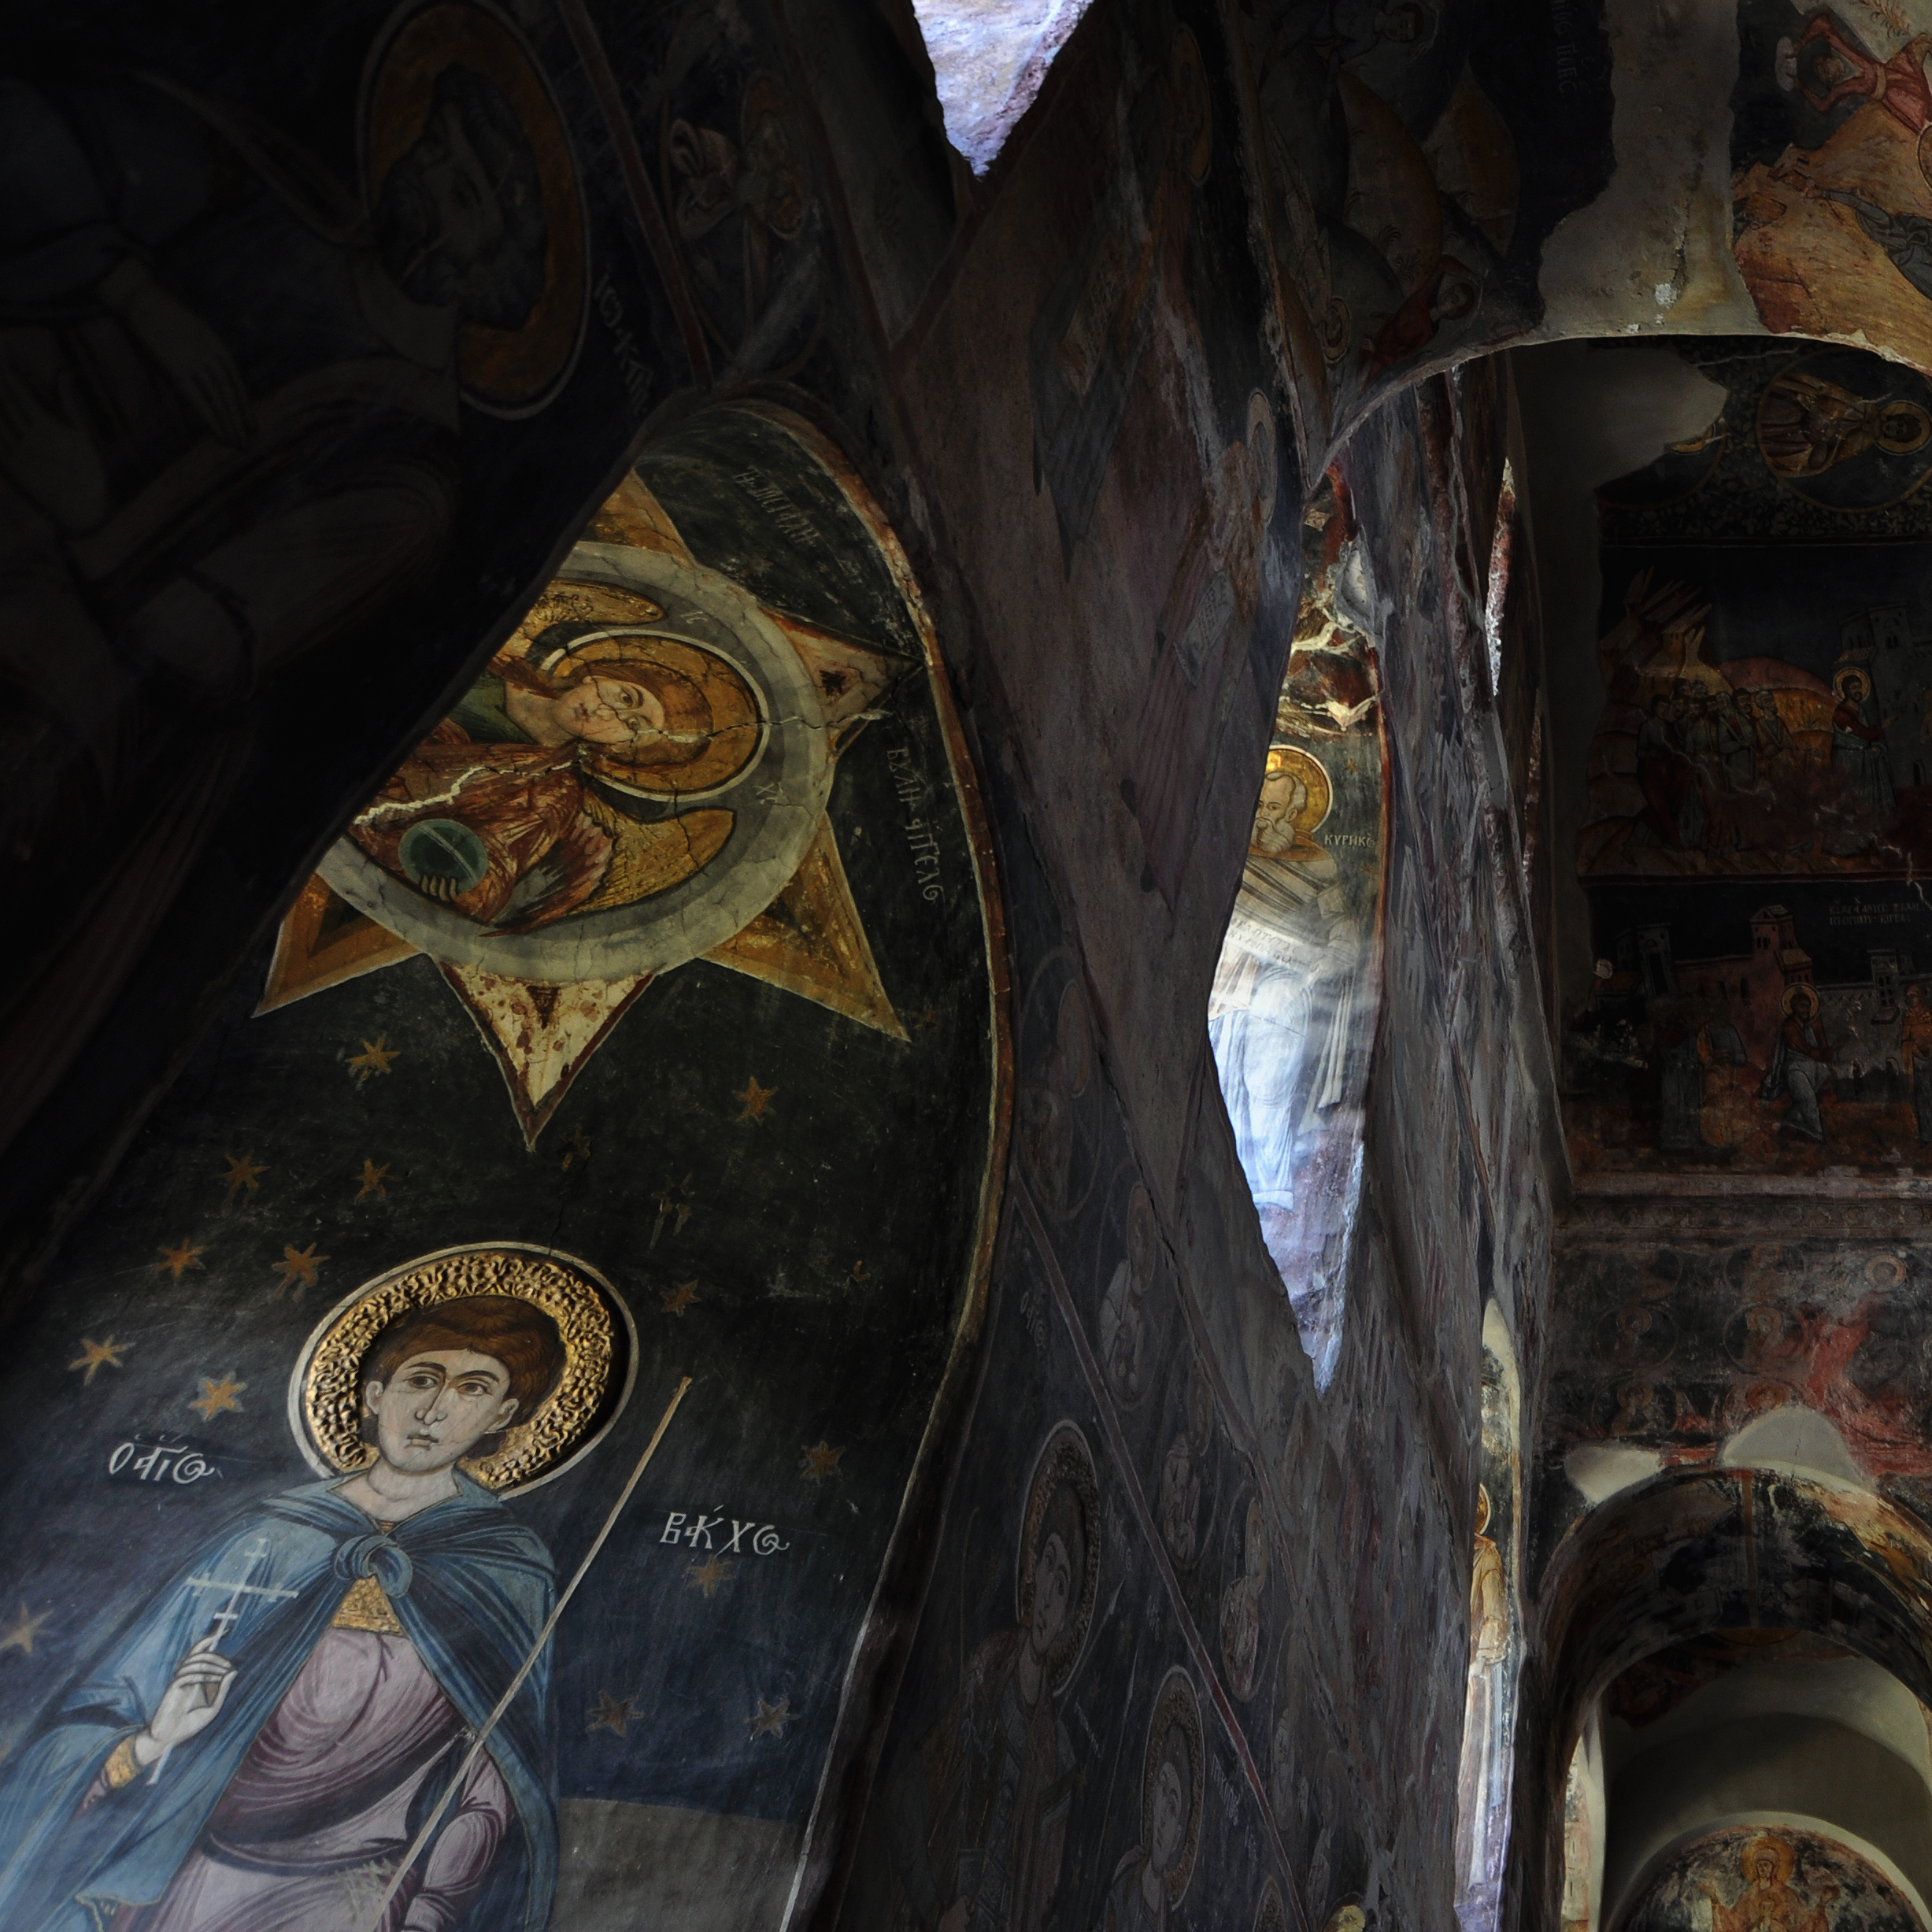
light, architecture, photography, interior, window, old, monument, photo, church, painting, photos, art, de, temple, iconography, walls, mural, saint, fotografie, age, history, court, romana, pictura, orthodox, royal, eastern, fresco, carving, murals, icon, romania, icons, screenshot, bor, targoviste, biserica, arhitectura, wallachia, muntenia, tara, romaneasca, orthodoxy, lumina, iconografie, romanian, icoana, icoane, arta, ortodoxa, patrimoniu, princely, curtea, domneasca, ortodox, fresca, frescoes, sfant, fereastra, istorie, lmidbiima1723707, cladire, eik n, uneven, ancient history